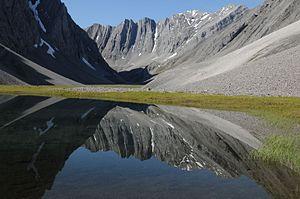
Le parc national et réserve des Gates of the Arctic est un parc naturel national situé en Alaska. Avec 34 297 km², soit près de trois fois la superficie de la région Île-de-France, ou encore plus vaste que la Belgique, c'est le second plus grand parc national des États-Unis. C'est également celui situé le plus au Nord, puisqu'il se trouve entièrement au-delà du Cercle Polaire Arctique.